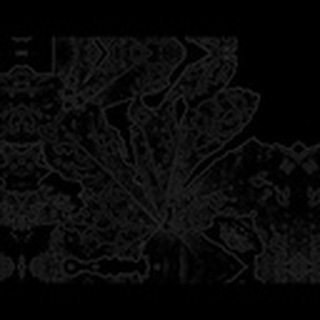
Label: cotton_powdery_mildew